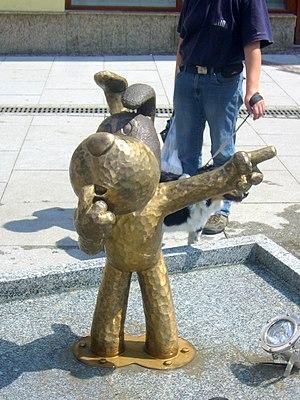
Bielsko-Biała est une ville de Pologne avec rang de powiat, située dans la voïvodie de Silésie. C'est et le chef-lieu du powiat de Bielsko-Biała dont elle ne fait pas partie. La municipalité est née en 1951 de la fusion de la ville silésienne de Bielsko et de la ville de Biała en Petite-Pologne.